Jason Botterill

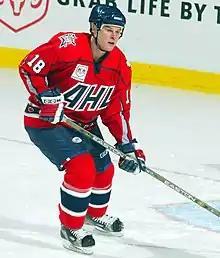
Botterill in the 2003 AHL All-Star Game

Jason Drandon Botterill (born May 19, 1976) is a Canadian former professional ice hockey left winger and executive who is the general manager of the Seattle Kraken of the National Hockey League (NHL). Botterill was the former associate GM of the Pittsburgh Penguins before serving as general manager of the Buffalo Sabres from May 11, 2017, to June 16, 2020.